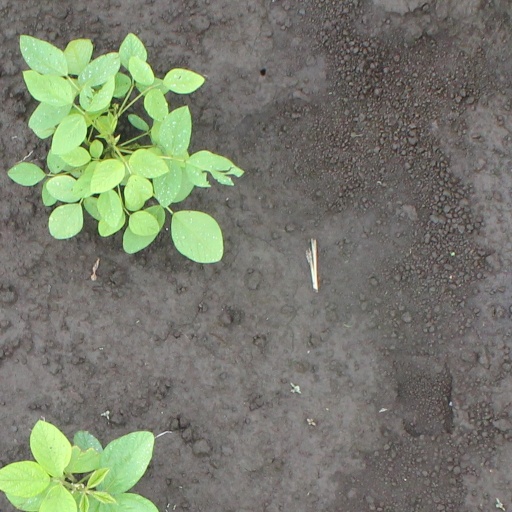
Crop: soybean